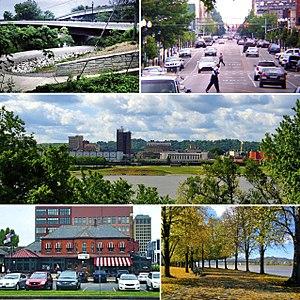
Huntington est une ville de l'État de Virginie-Occidentale située sur les rives de la rivière Ohio, aux États-Unis. Elle s’étend sur le comté de Cabell, dont elle est le siège, mais le quartier de Westmoreland déborde dans le comté de Wayne. Sa population s’élevait à 49 138 habitants lors du recensement de 2010, estimée à 46 048 habitants en 2018. C’est la deuxième ville de Virginie-Occidentale après Charleston, la capitale de l’État.